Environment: lab
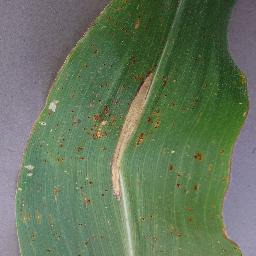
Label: northern_corn_leaf_blight